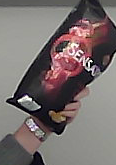
Product: lays_chill